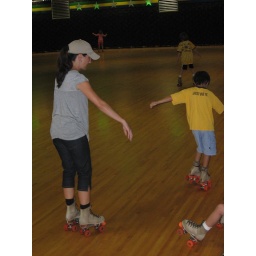
My friend MB and her son Zach in yellow